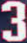
Number: 3